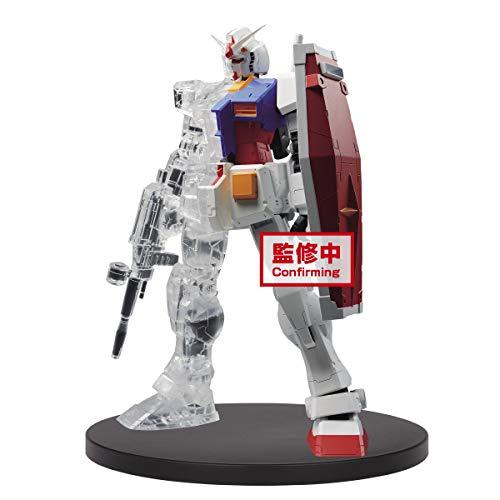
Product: Banpresto Mobile Suit Gundam Internal Structure Rx-78-2 Gundam Weapon Ver. (Ver.A)
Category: Toys & Games | Toy Figures & Playsets | Action Figures
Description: Great Condition.
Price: $19.99
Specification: ProductDimensions:6x6x8inches|ItemWeight:2pounds|ShippingWeight:2pounds(Viewshippingratesandpolicies)|ASIN:B082V1PBP5|Itemmodelnumber:BP16203|Manufacturerrecommendedage:15yearsandup